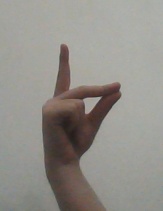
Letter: ta